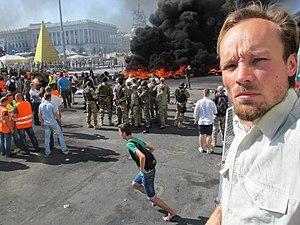
Billy Six est un journaliste, documentariste et auteur allemand né le 24 décembre 1986.